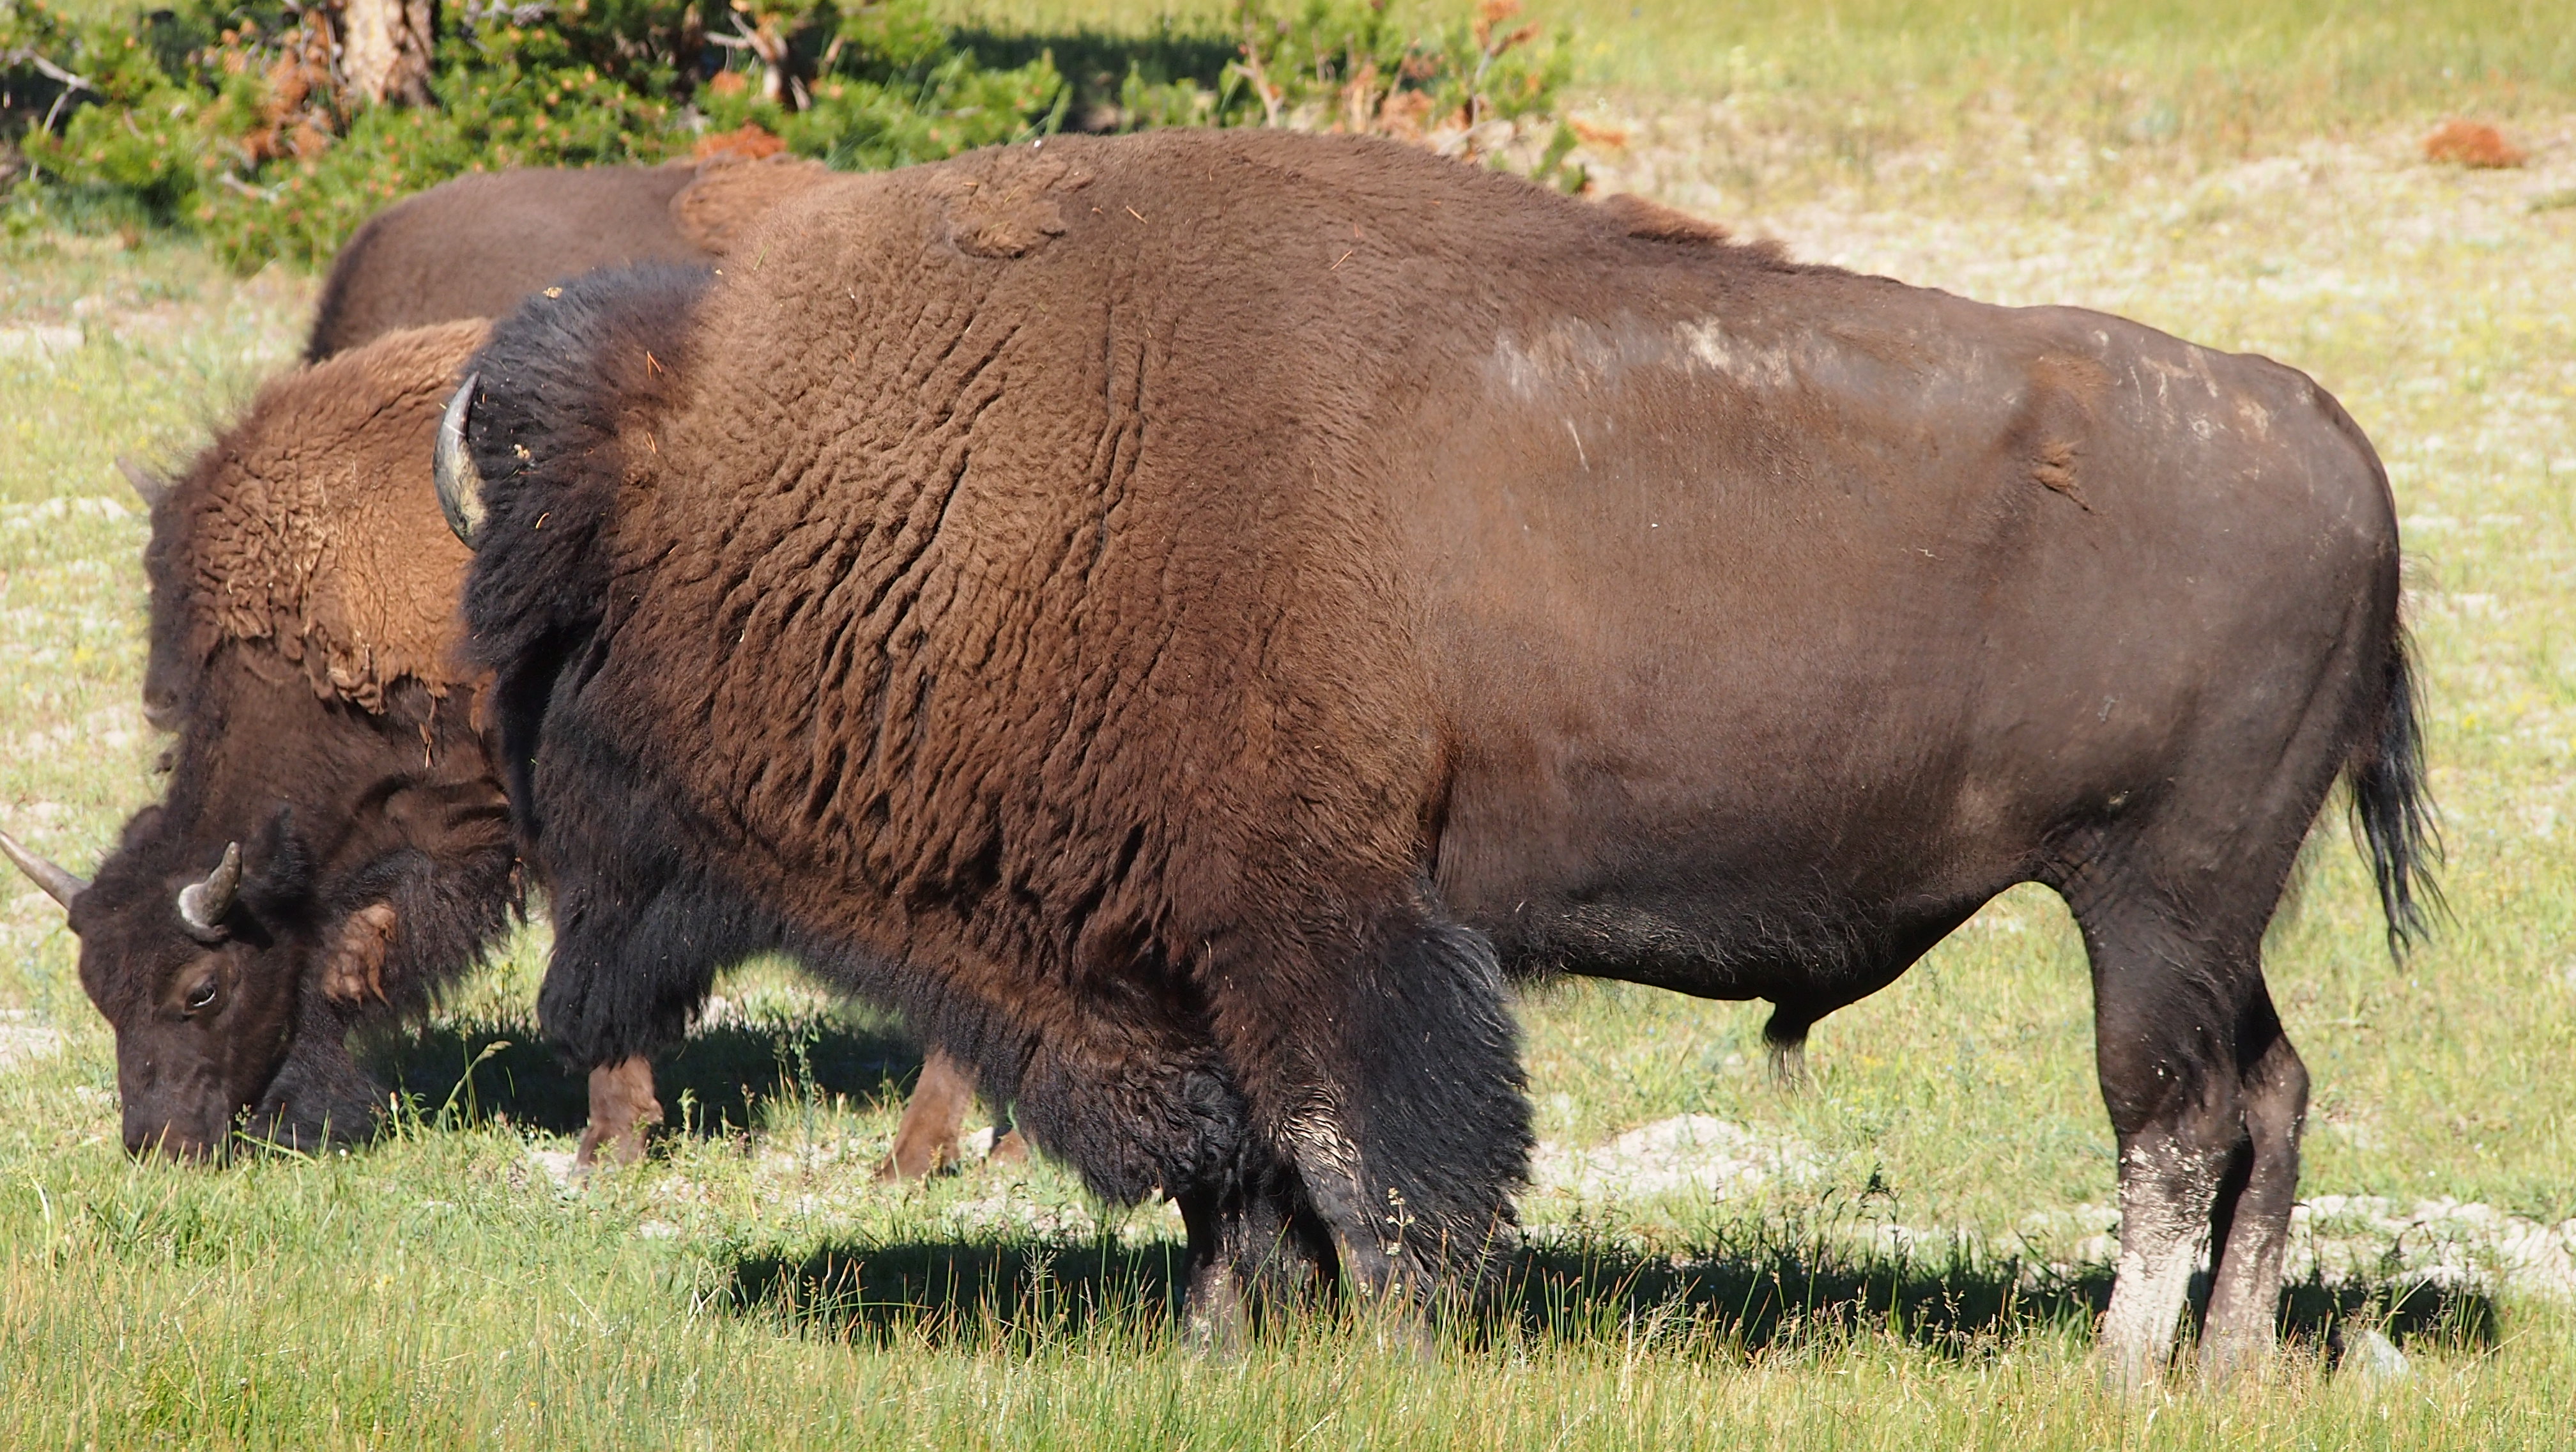
nature, adventure, wildlife, spring, herd, pasture, grazing, mammal, close, fauna, yellowstone, bull, creativecommons, grassland, animals, vertebrate, bison, safari, buffalo, epm1, gysers, water buffalo, cattle like mammal, cow goat family